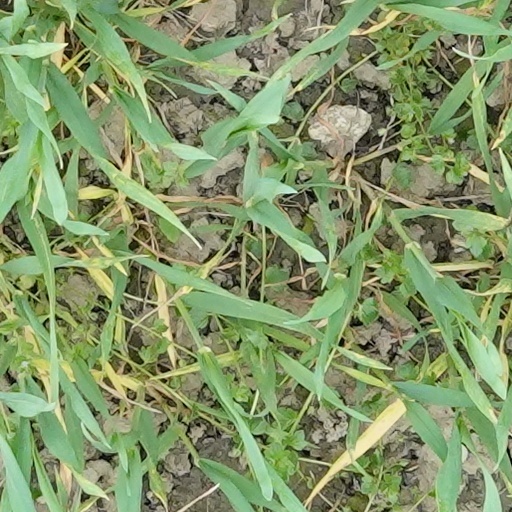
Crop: wheat